Hogel

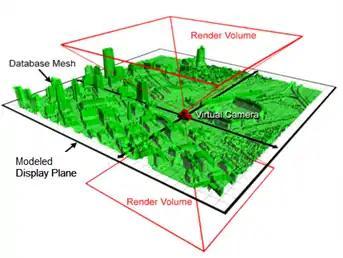
Hogel image plane with rendered hogel volume highlighted in red.

The term "hogel" was coined by Mark Lucente who first used it in his 1994 MIT Doctoral Thesis Dissertation.